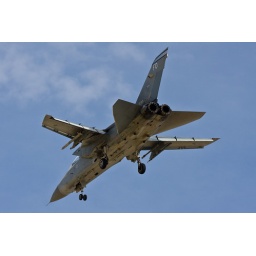
Tornado in a clear blue sky